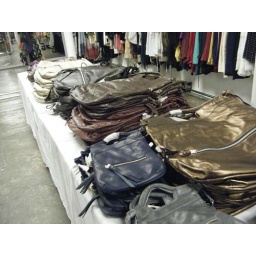
The main bag tables in the middle